Brazilian currency

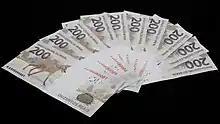
A collection of R$200 banknotes

There have been nine different units of Brazilian currency in sequence over the country's history: the Portuguese and first Brazilian real (plural réis); 3 different types of cruzeiros; the cruzado; the novo cruzado; the cruzeiro real, and since 1994, the second incarnation of the Brazilian real (plural reais), with the symbol R$ and the ISO code BRL.